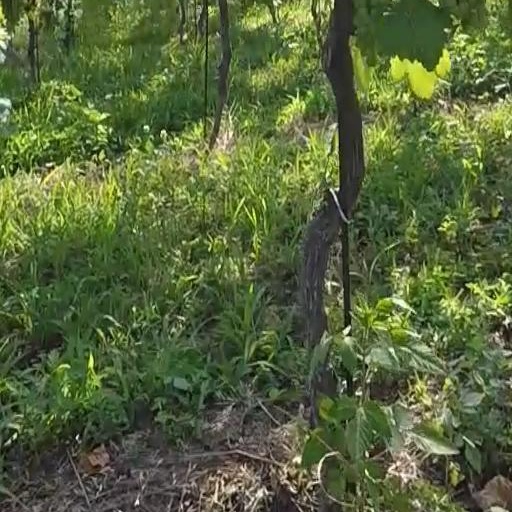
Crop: grape